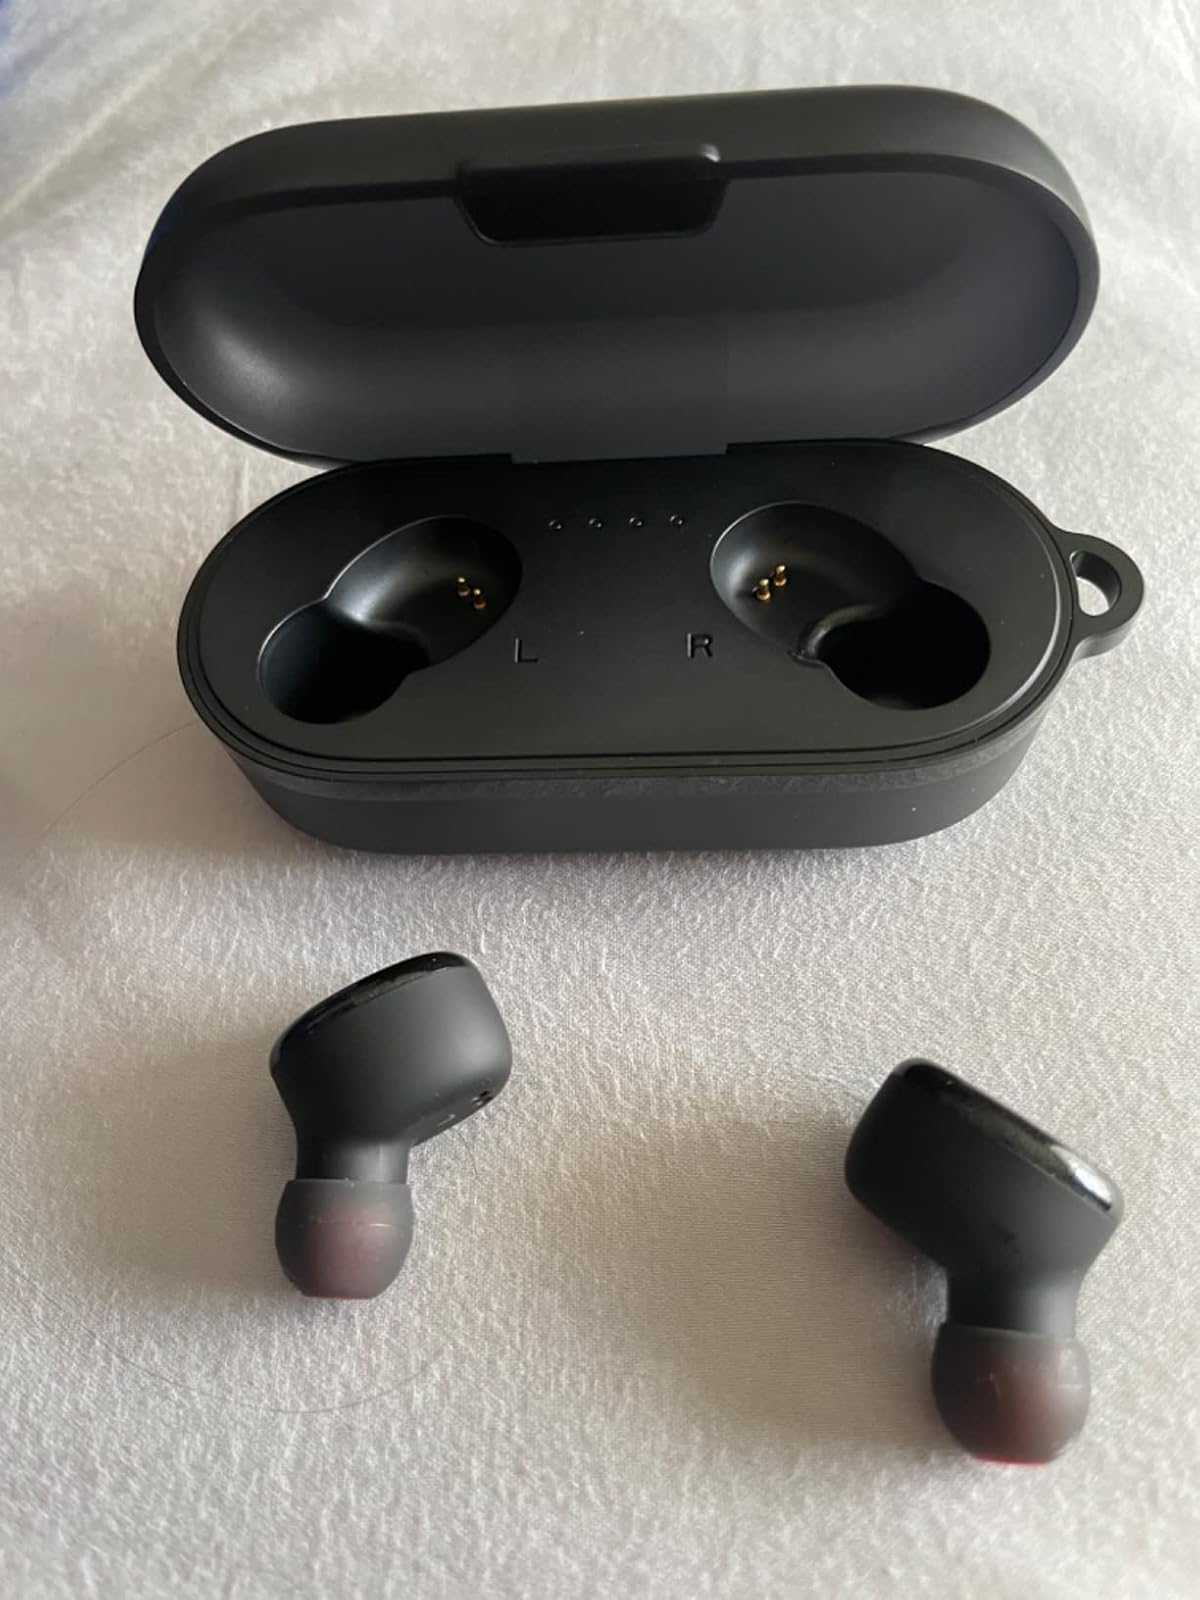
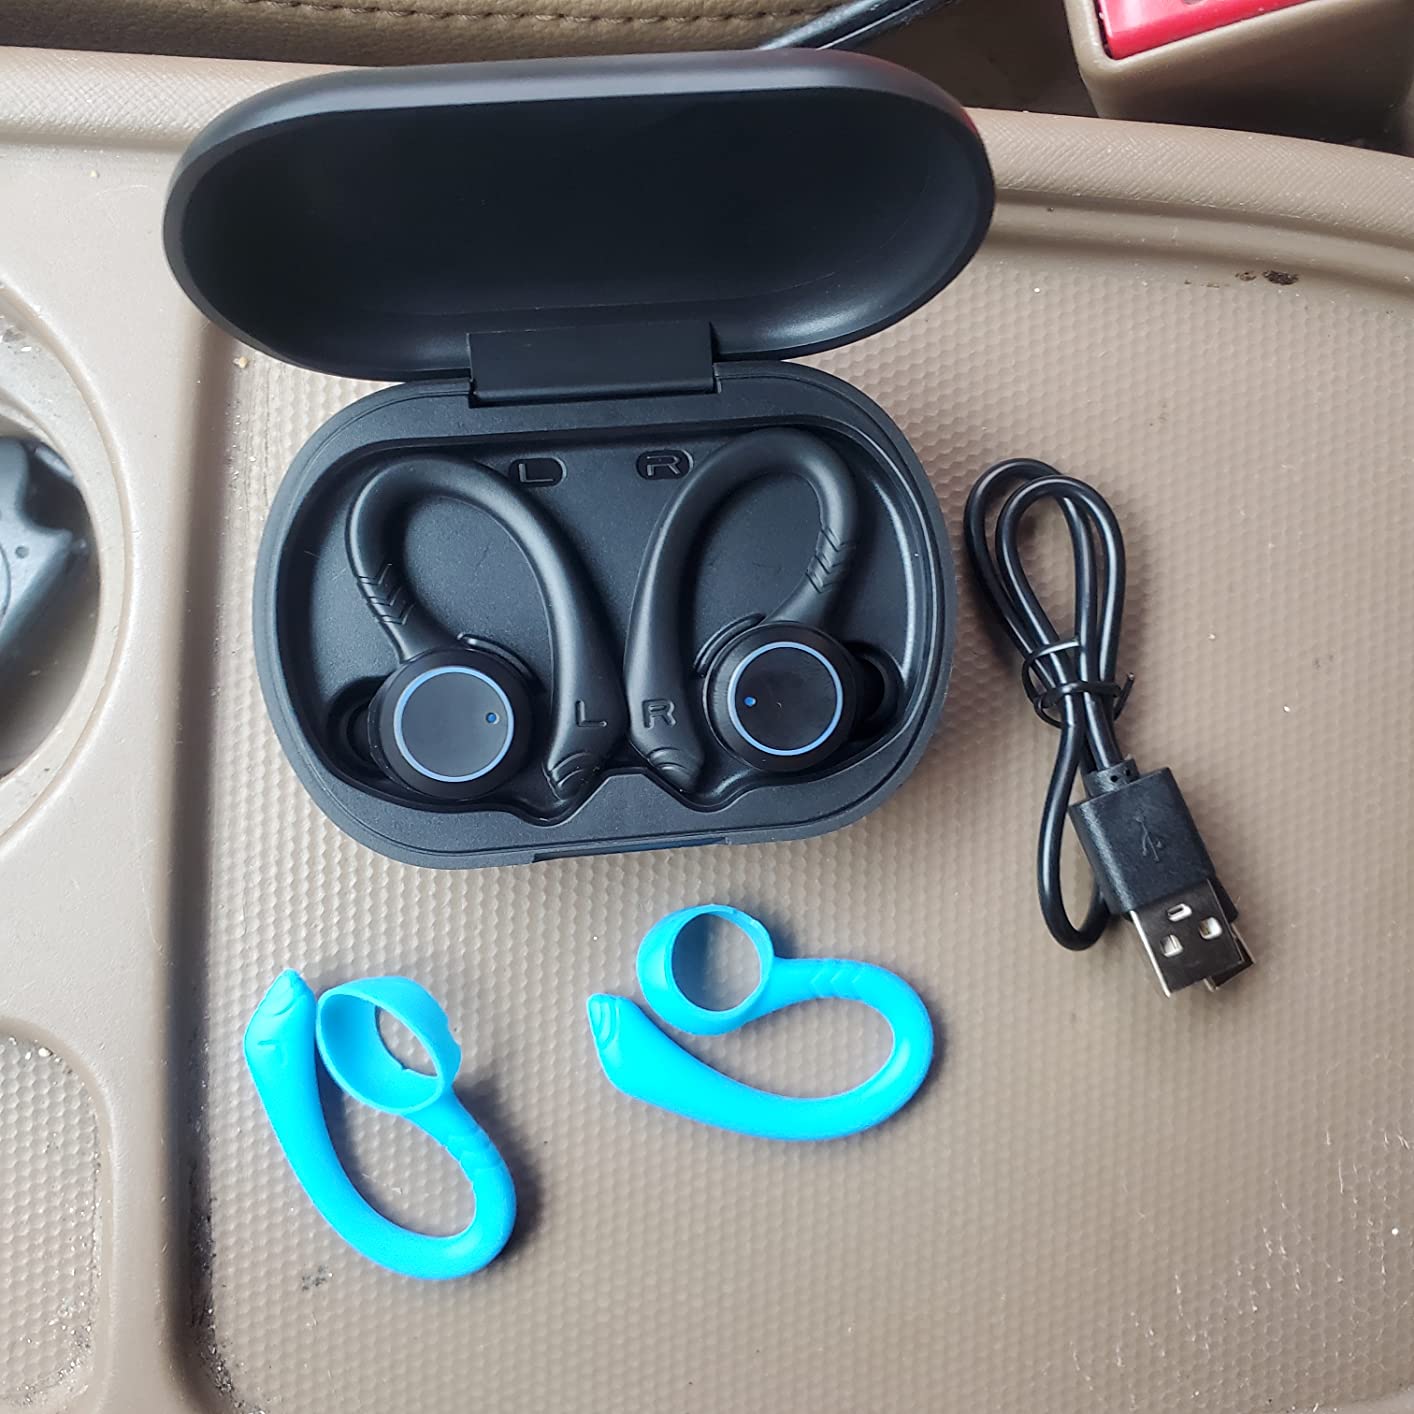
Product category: earbuds
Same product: no